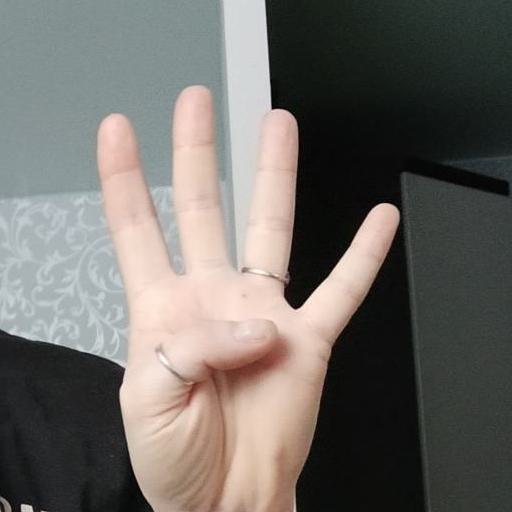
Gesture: four